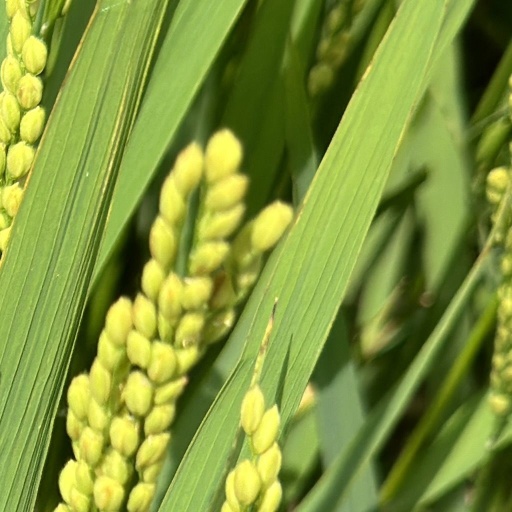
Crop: rice